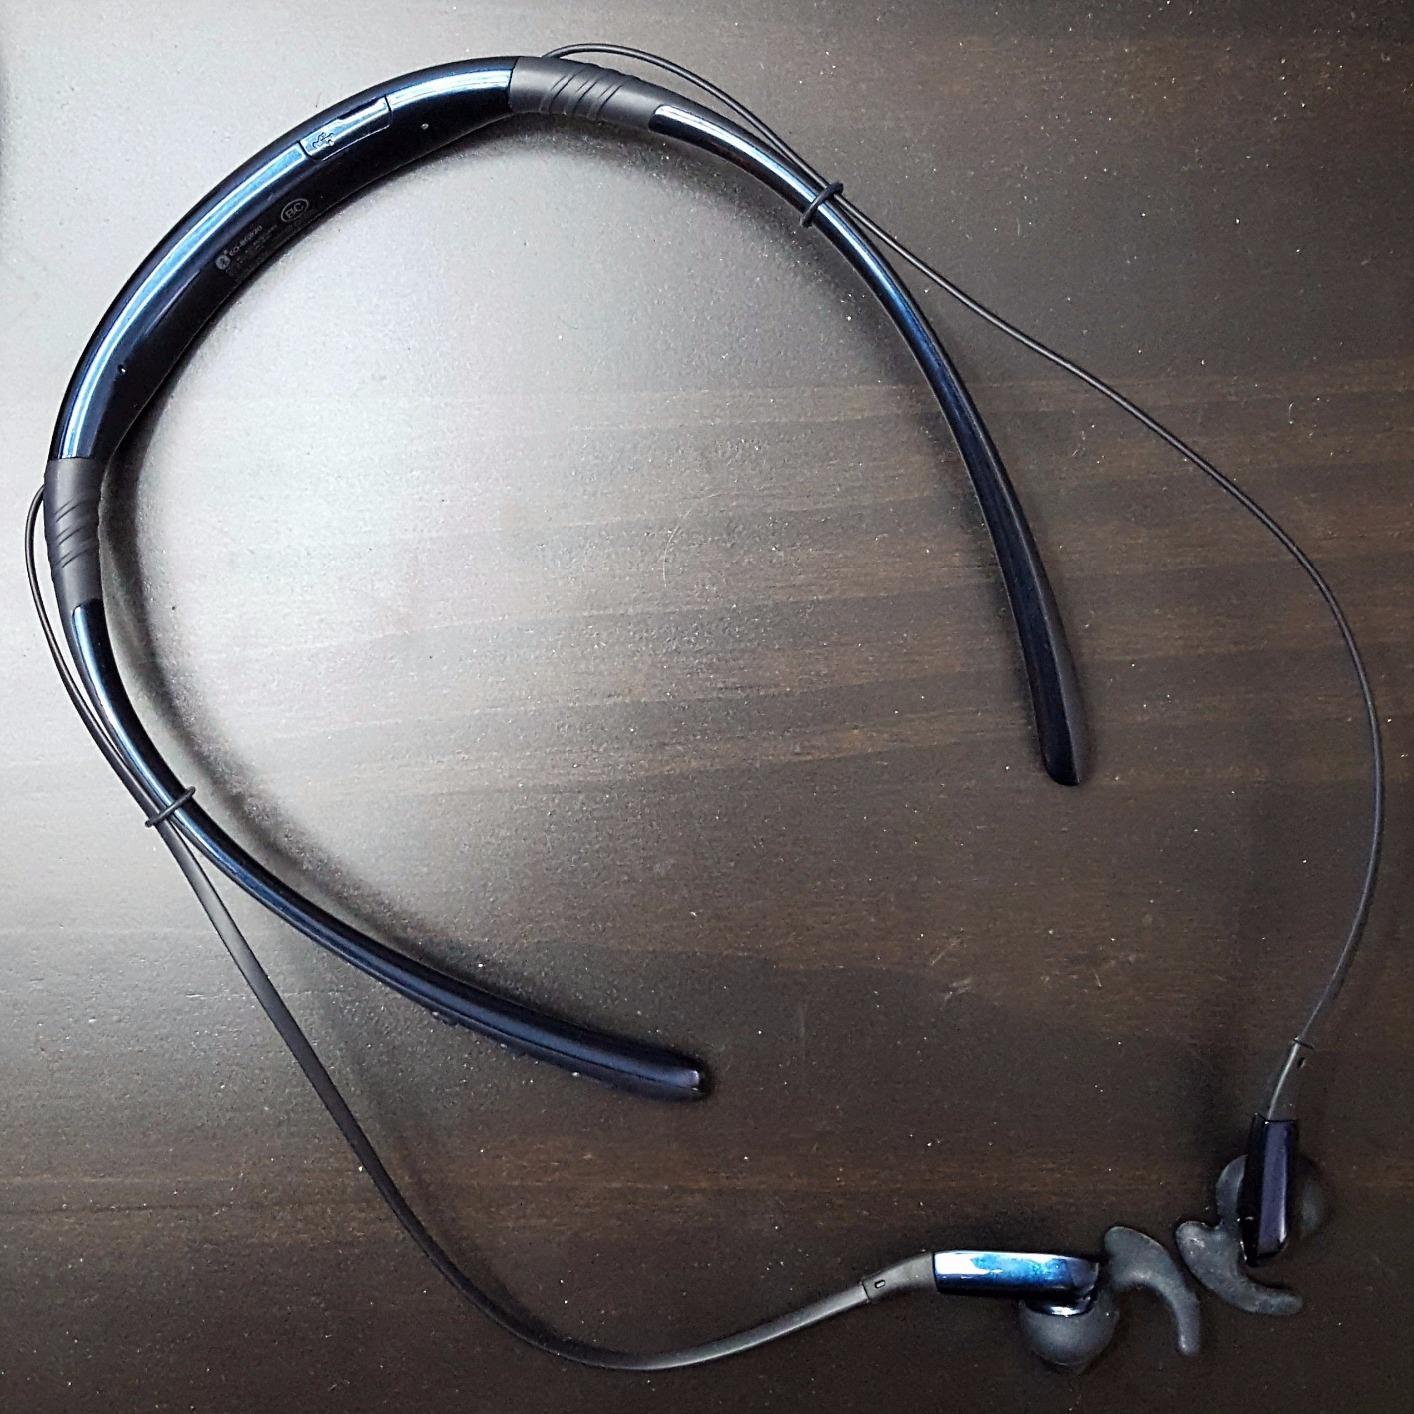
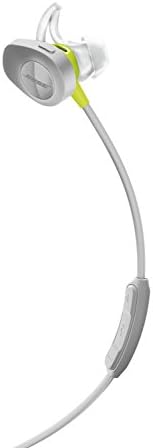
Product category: headphones
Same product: no